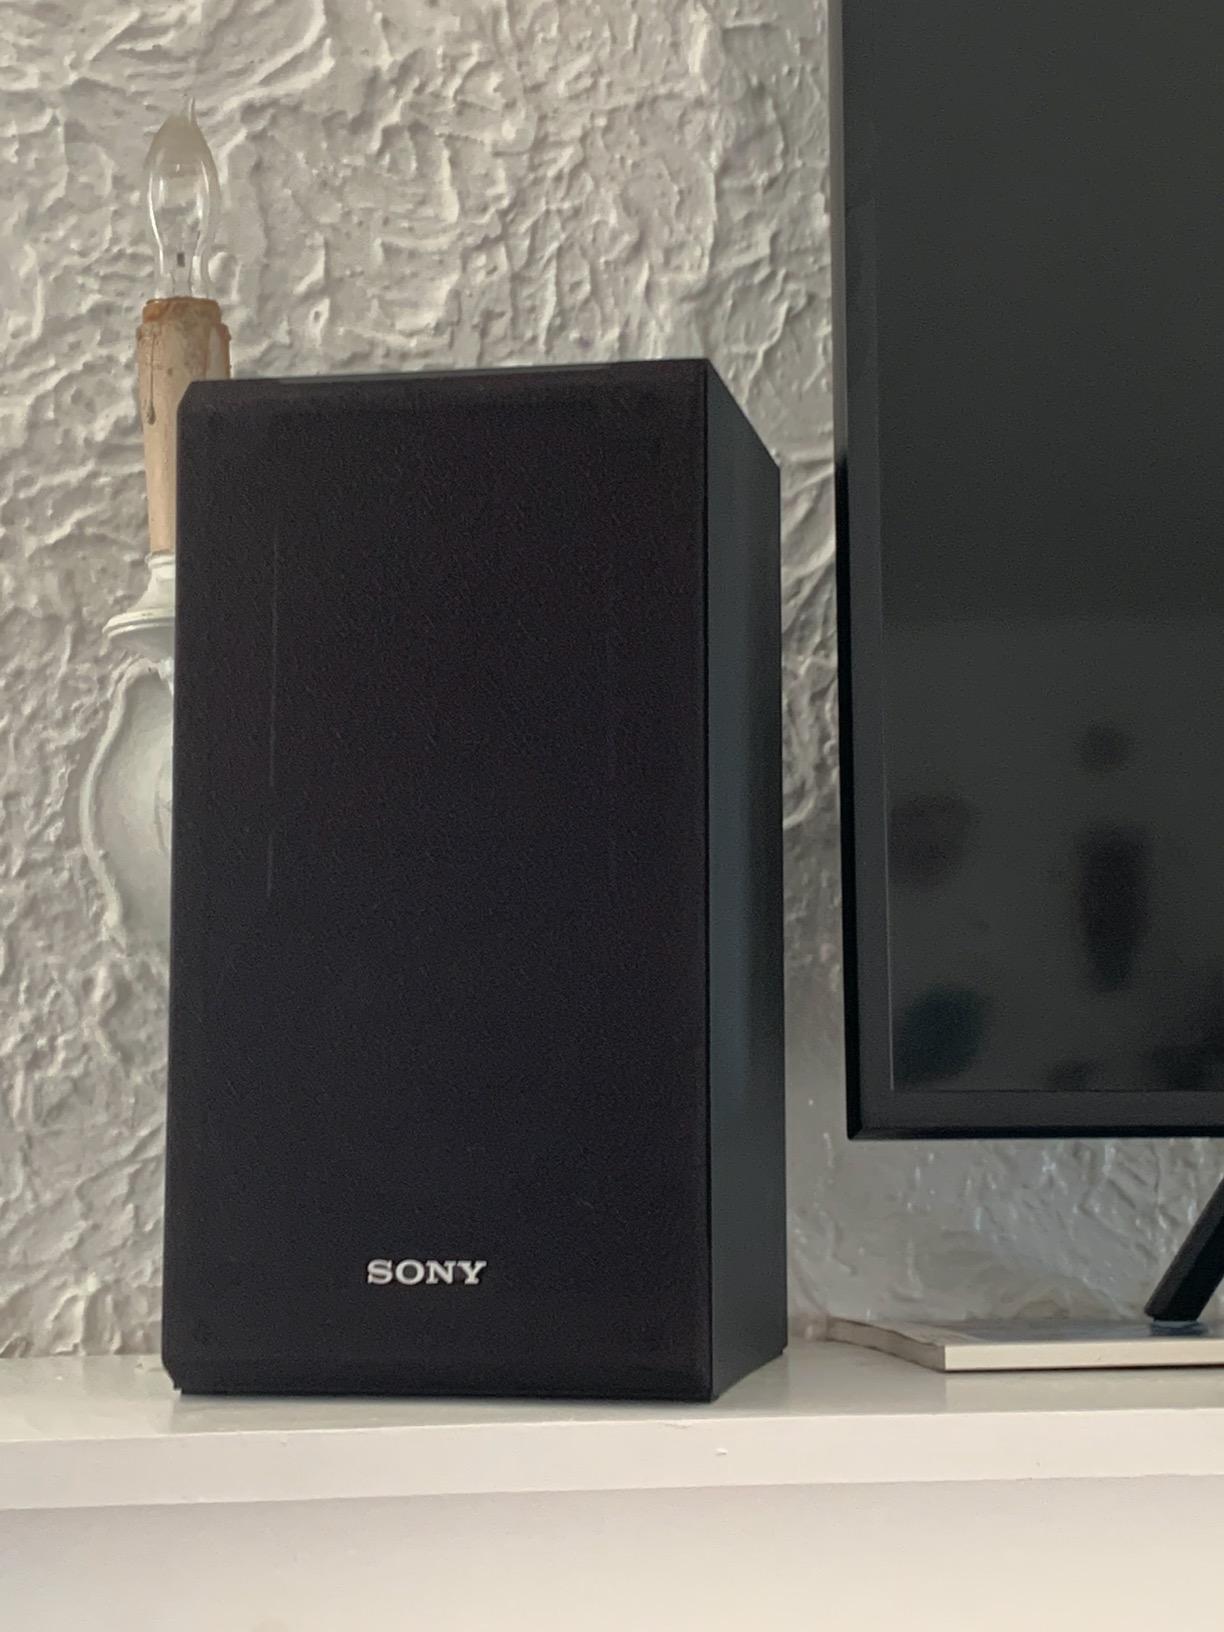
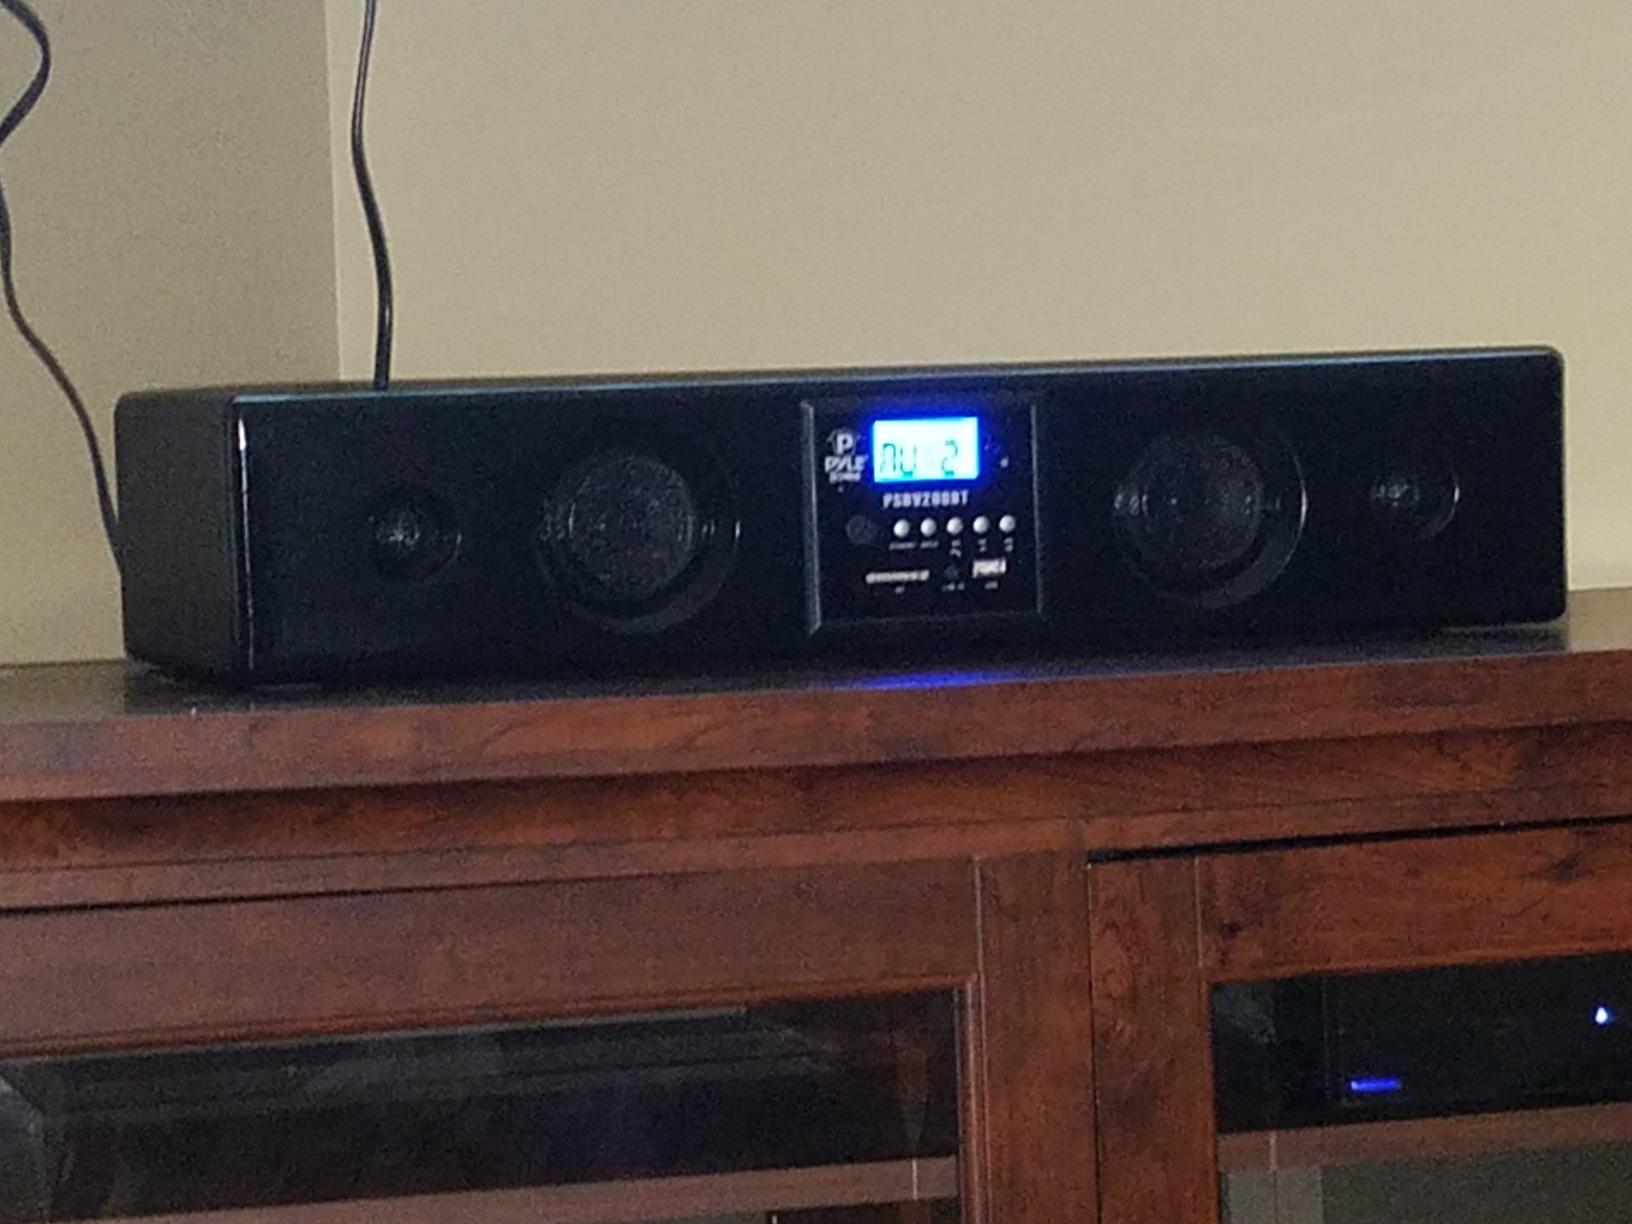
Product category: speaker
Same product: no